Candida, Millionairess

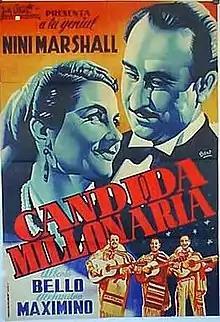

Candida, Millionairess is a 1941 Argentine musical comedy film of the Golden Age of Argentine cinema, directed by Luis Bayón Herrera and written by Pedro E. Pico.